Bedil (term)

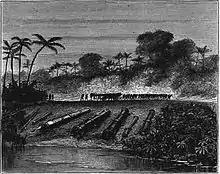
Ottoman and Acehnese guns, dismantled following the Dutch conquest of Aceh in 1874.

Below are weapons historically may be referred to as bedil. The full description should be found on their respective pages. It is sorted alphabetically.